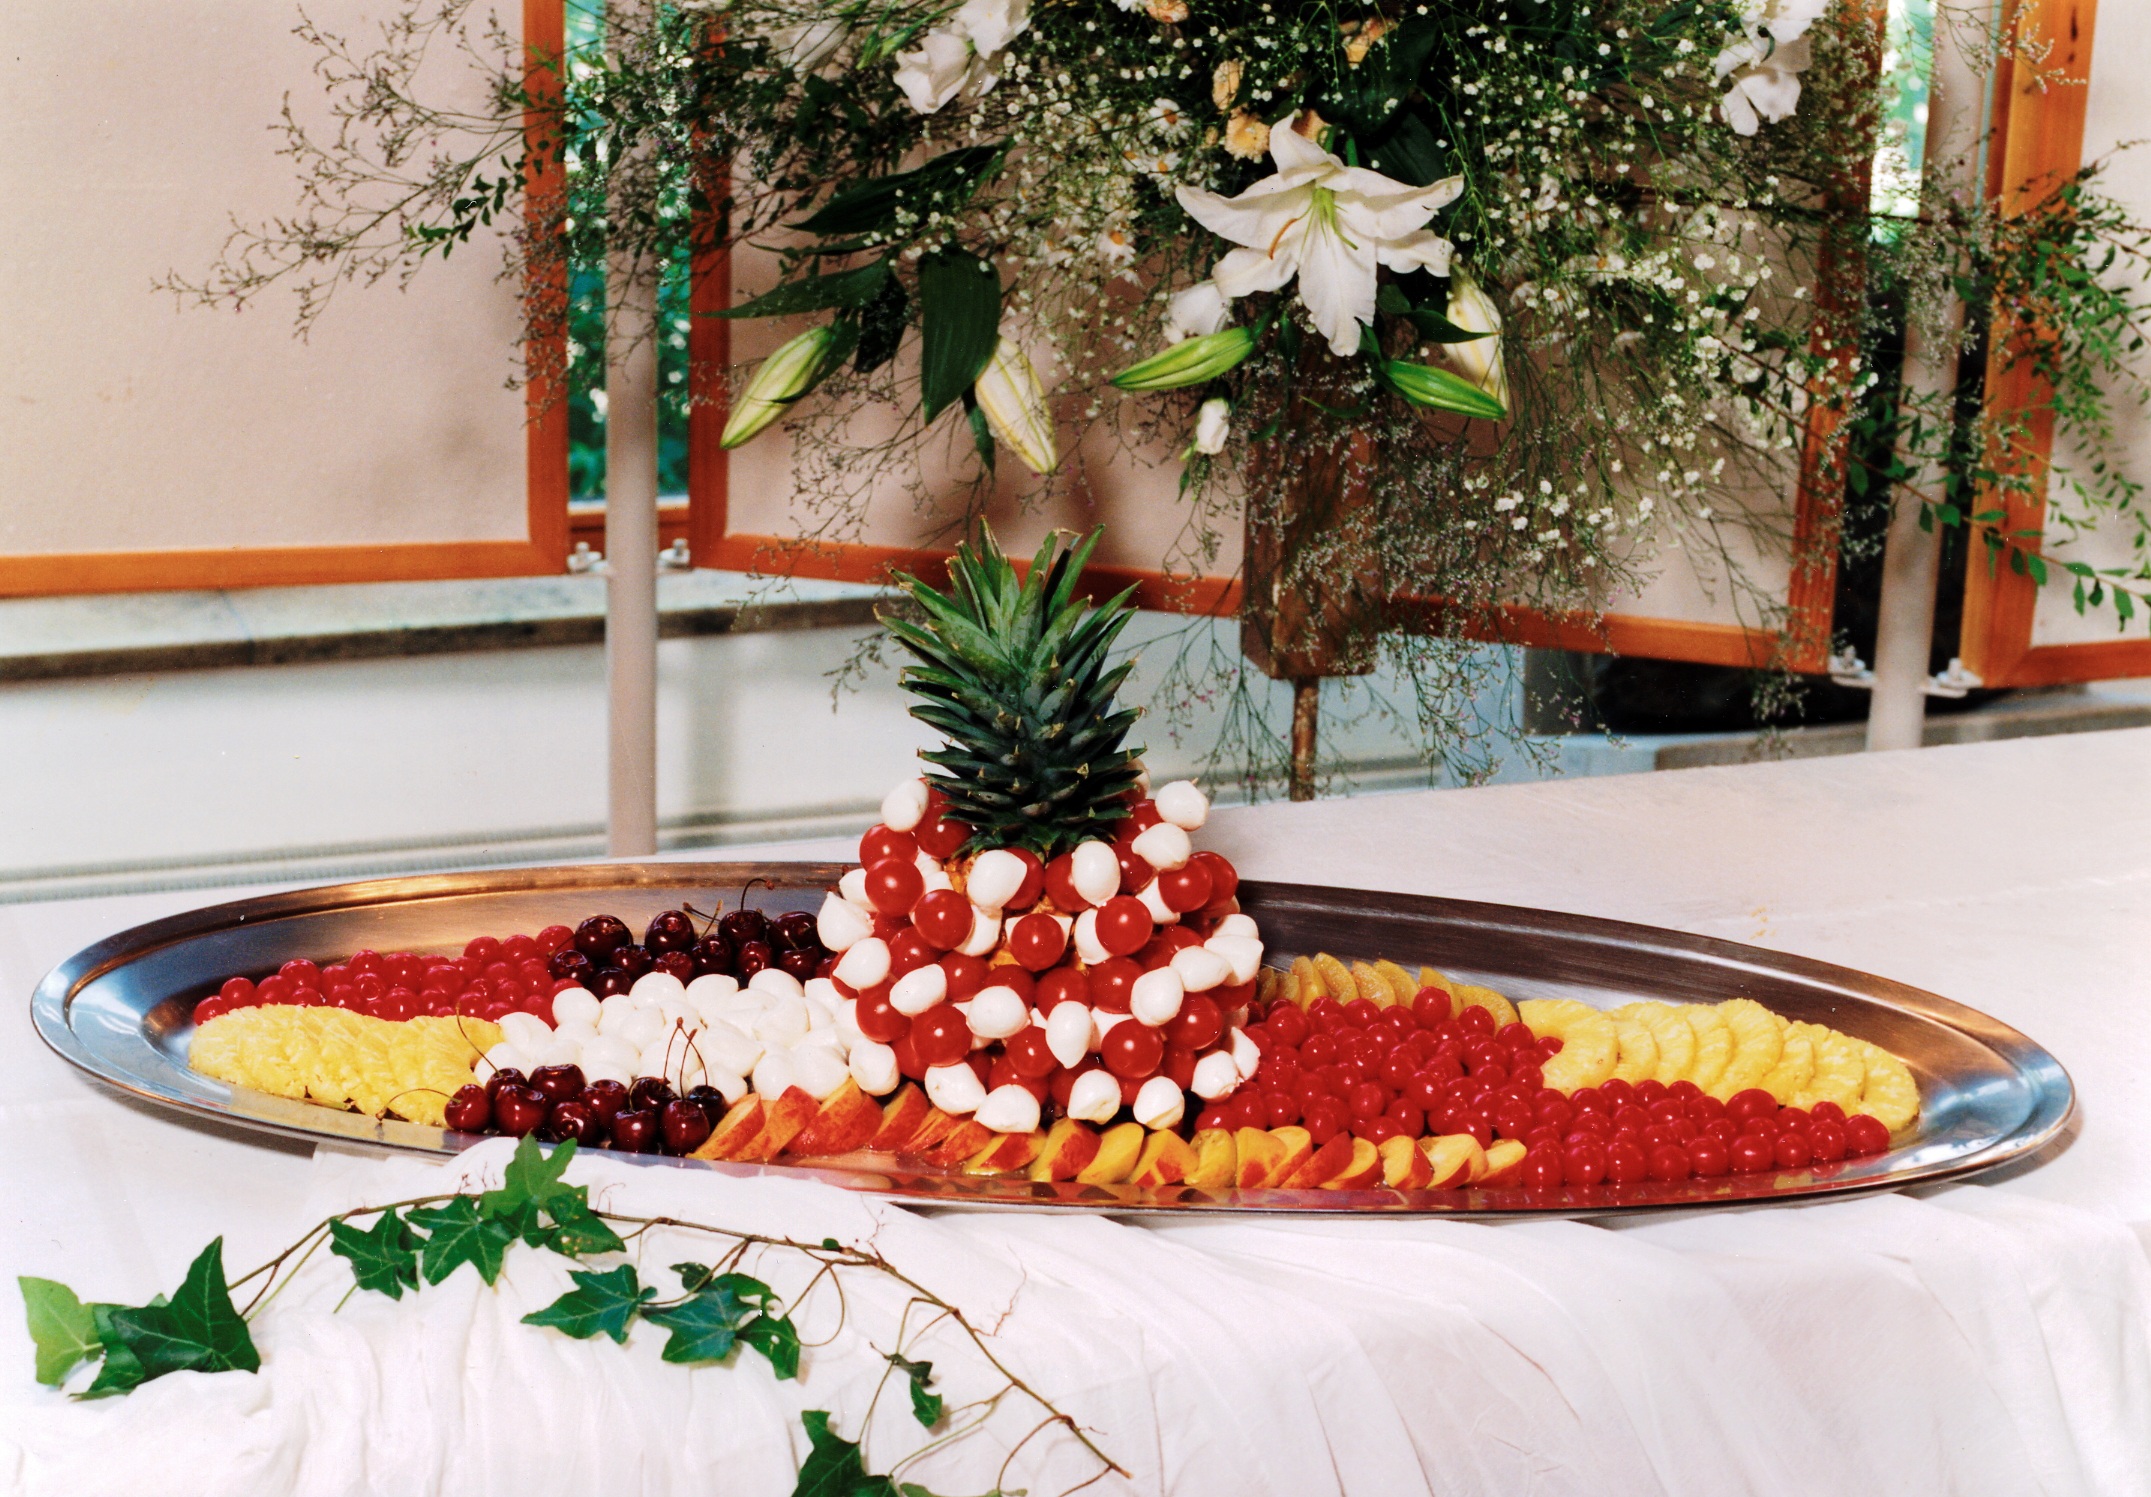
flower, restaurant, meal, food, plate, eat, meat, delicious, buffet, sausage, cut, arranged, banquet, catering, floristry, sliced, appetizing, floral design, cold plate, wurstplatte, centrepiece, flower arranging